2019–20 IIHF Continental Cup

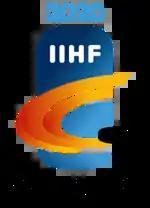

The 2019–20 Continental Cup was the 23rd edition of the IIHF Continental Cup, Europe's second-tier ice hockey club competition organised by International Ice Hockey Federation. The season started on 20 September 2019 and the final tournament was played from 10 to 12 January 2020.